History of Canada (1945–1960)

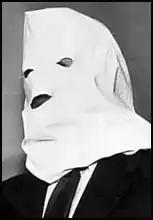
Gouzenko wearing his white hood for anonymity

Meanwhile, Canadian foreign relations were beginning to focus on the United States, which had eclipsed Britain as a world power. During World War II, Canada was a minor partner in the alliance between the United States and Britain, and the US had pledged to help defend Canada if necessary. Canada was one of the founding members of the United Nations in 1945, and also of the North Atlantic Treaty Organization (NATO) in 1949, but was largely overshadowed in world affairs by the United States. Canada remained a close ally of the United States throughout the Cold War.